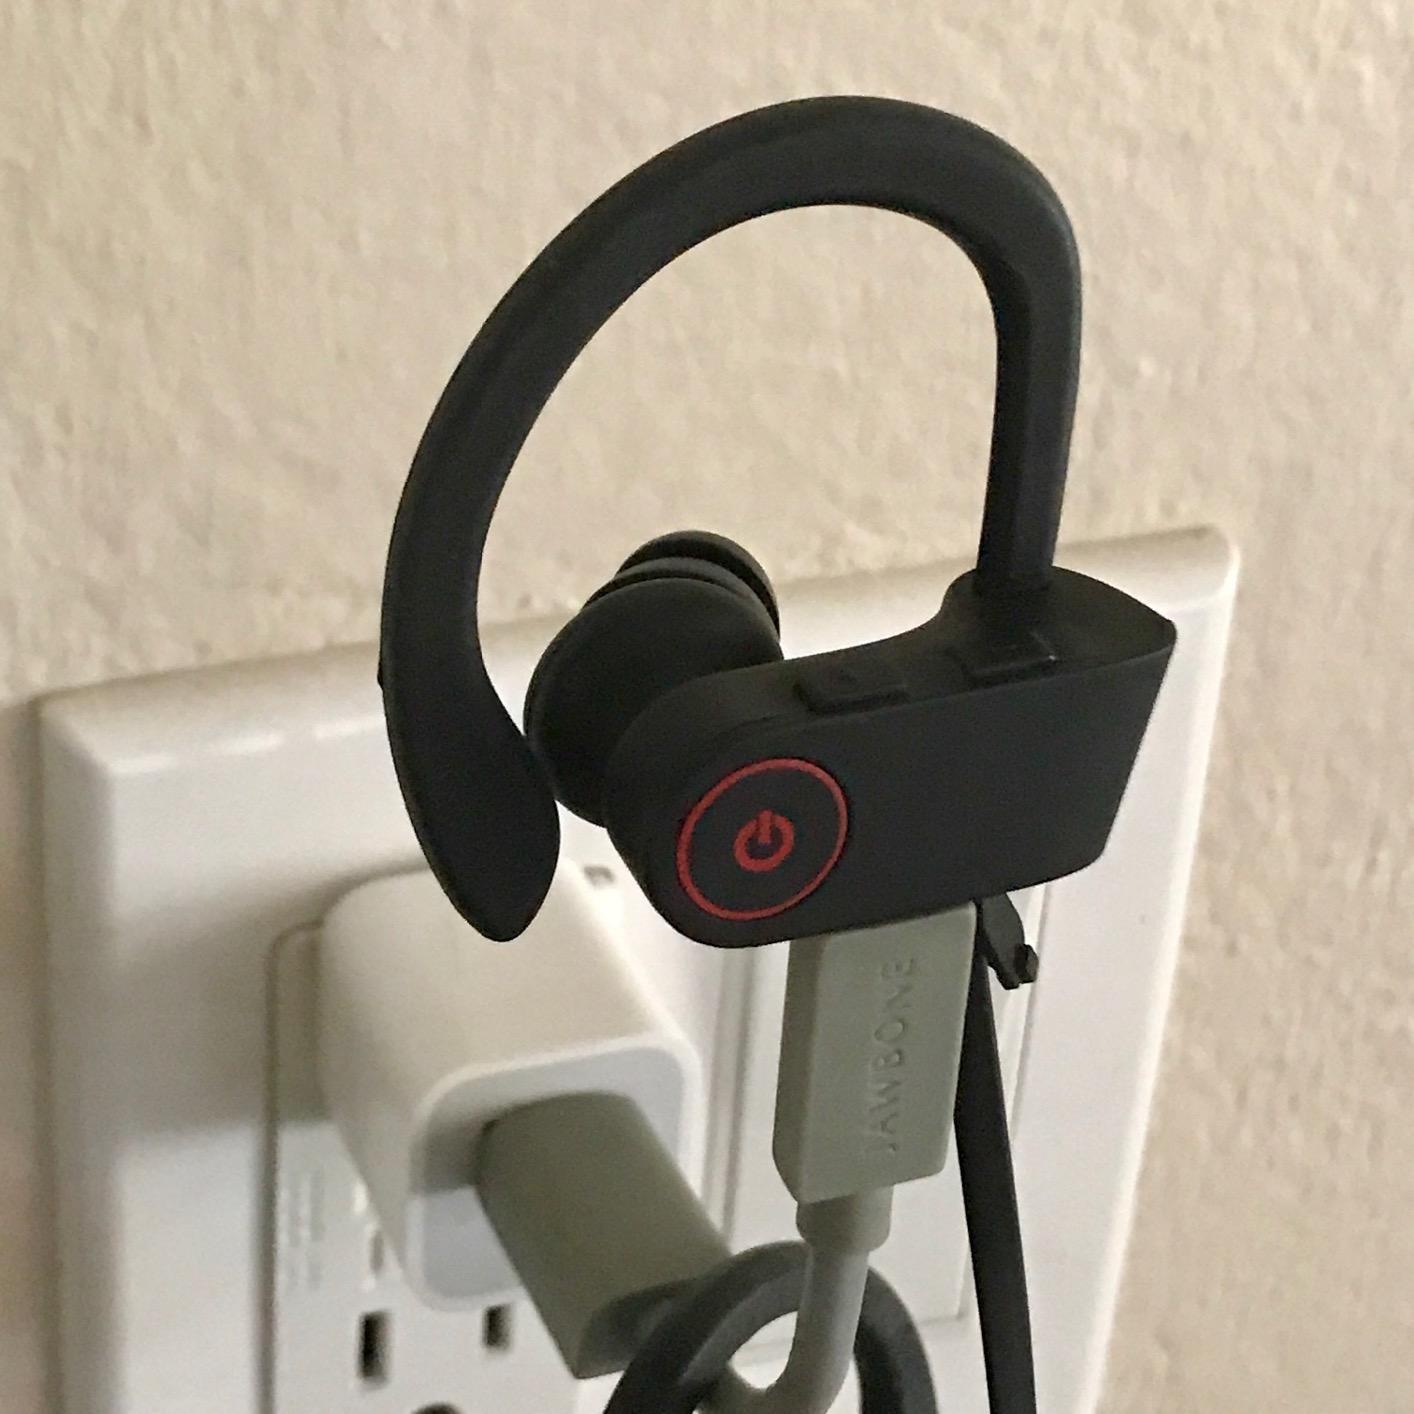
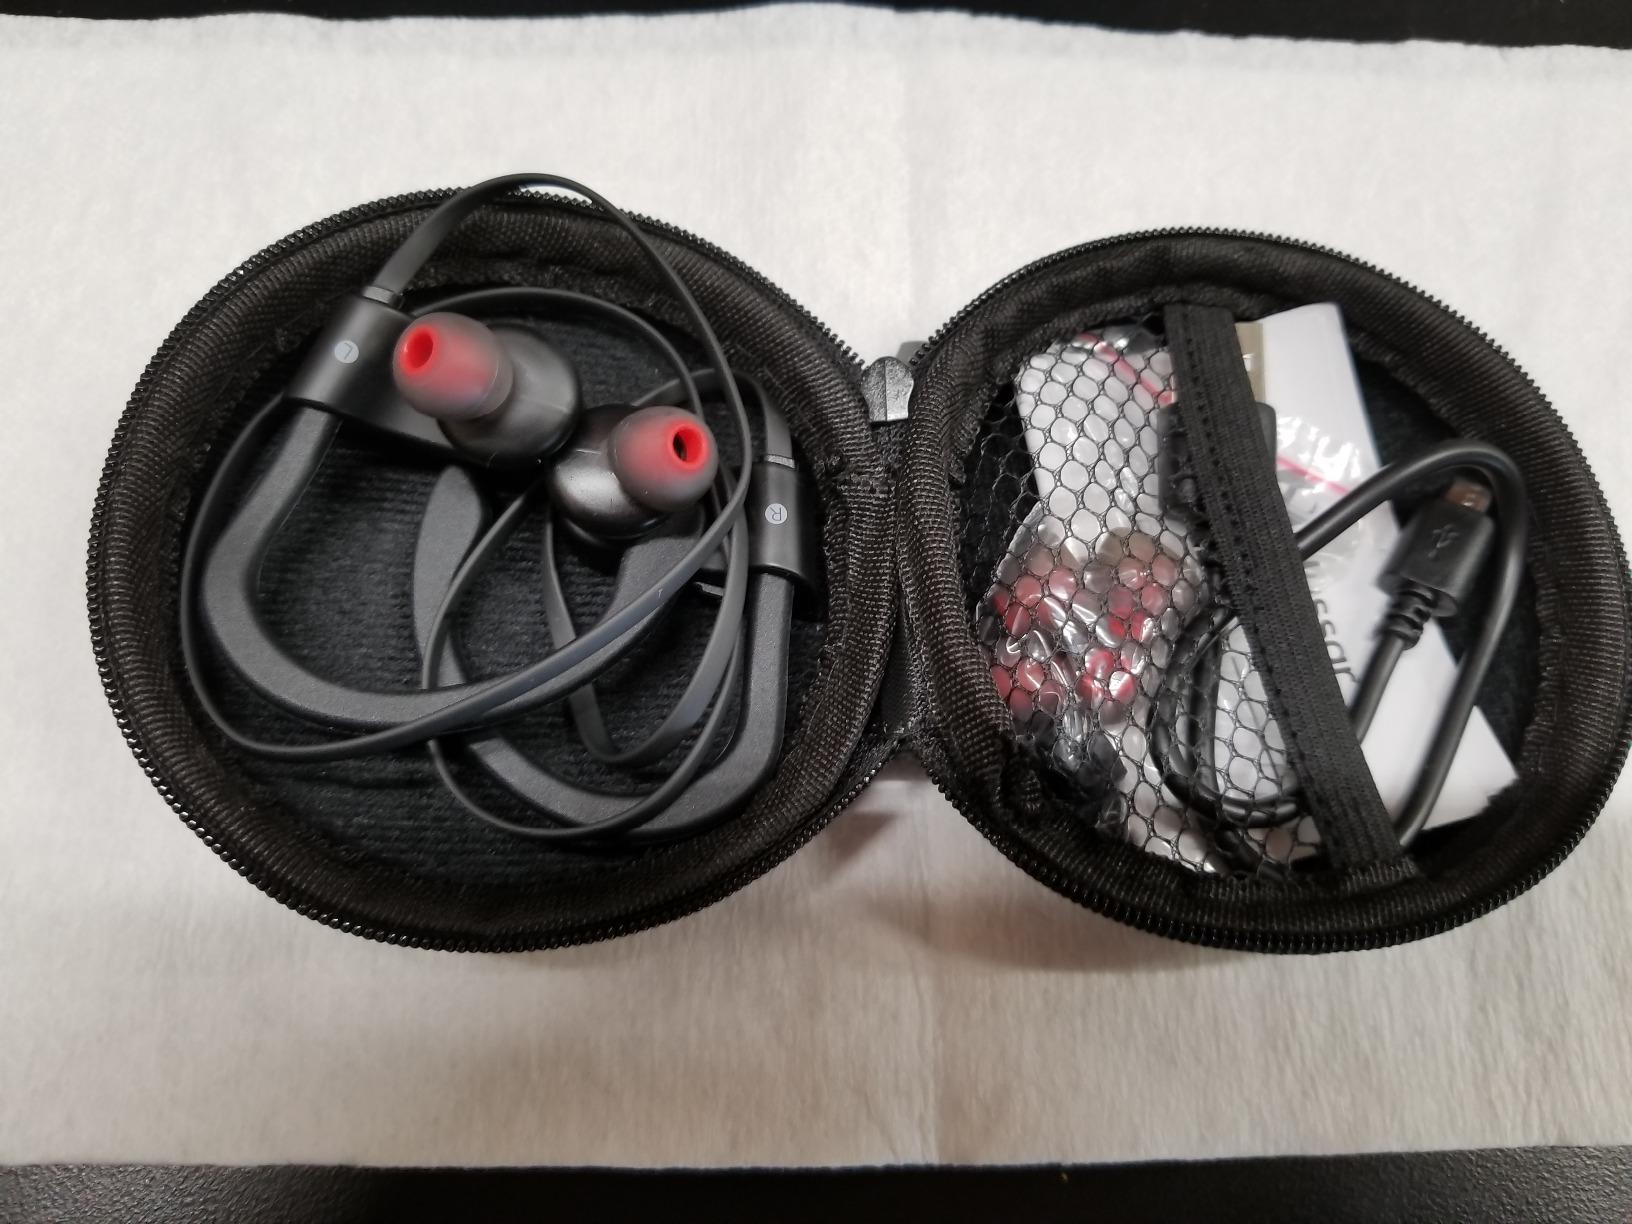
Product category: headphones
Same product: yes